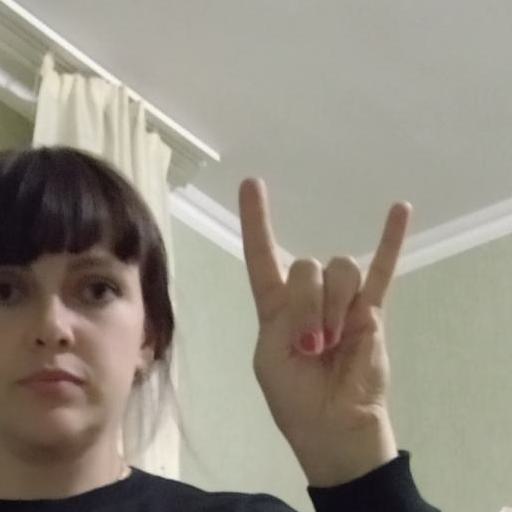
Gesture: rock